Vortex sheet

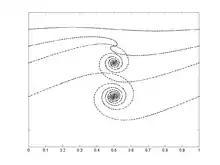
Continuous vortex sheet approximation by panel method. Roll-up of a vortex sheet due to an initial sinusoidal perturbation.

Note that the integral in the above equation is a Cauchy principal value integral. The initial condition for a flat vortex sheet with constant strength is formula_27. The flat vortex sheet is an equilibrium solution. However, it is unstable to infinitesimal periodic disturbances of the form formula_28. Linear theory shows that the Fourier coefficient formula_29 grows exponentially at a rate proportional to formula_30. That is, higher the wavenumber of a Fourier mode, the faster it grows. However, a linear theory cannot be extended much beyond the initial state. If nonlinear interactions are taken into account, asymptotic analysis suggests that for large formula_30 and finite formula_32, where formula_33 is a critical value, the Fourier coefficient formula_29 decays exponentially. The vortex sheet solution is expected to lose analyticity at the critical time. See Moore (1979), and Meiron, Baker and Orszag (1983).